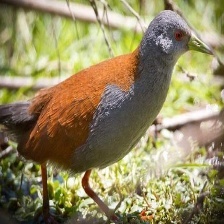
Species: BLACK TAIL CRAKE
Scientific name: AMAURORNIS BICOLOR